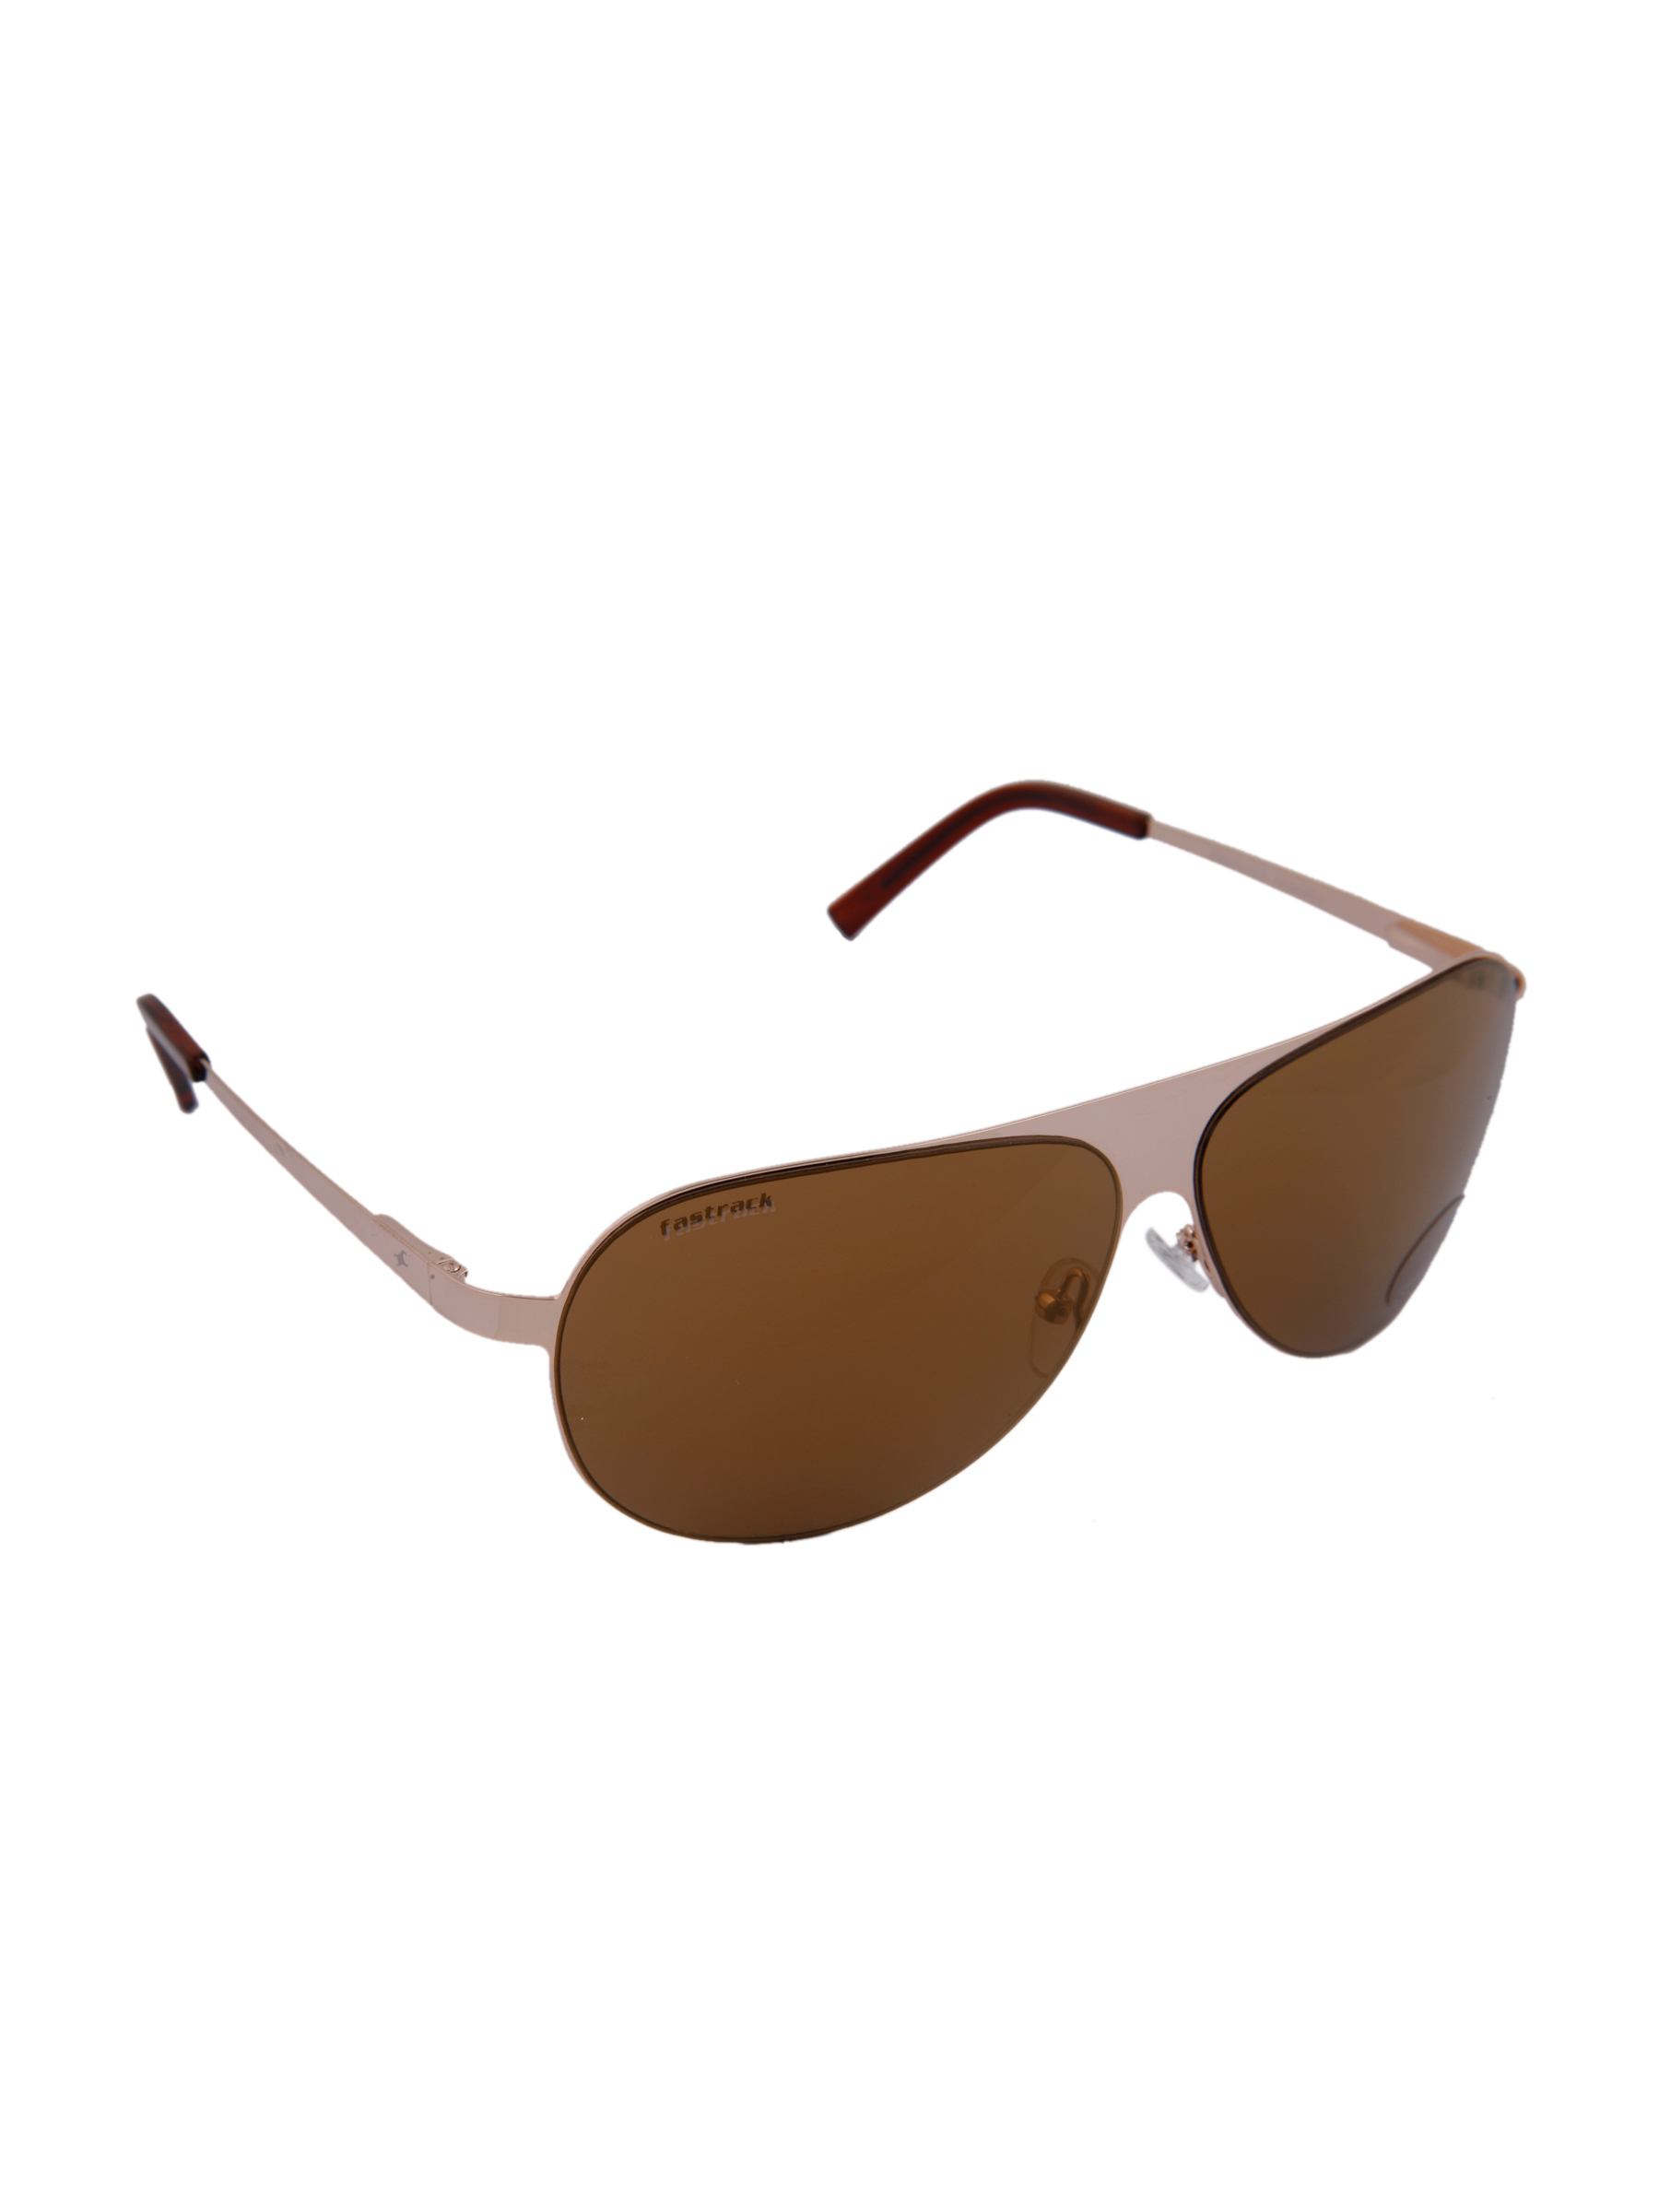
Fastrack Unisex Hip Hop Brown Sunglasses
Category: Accessories / Eyewear / Sunglasses
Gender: Unisex
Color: Brown
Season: Winter 2016
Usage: Casual